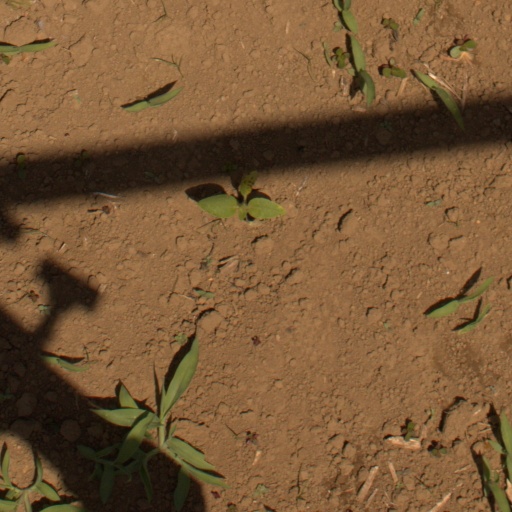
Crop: Jerusalem artichoke